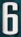
Number: 6